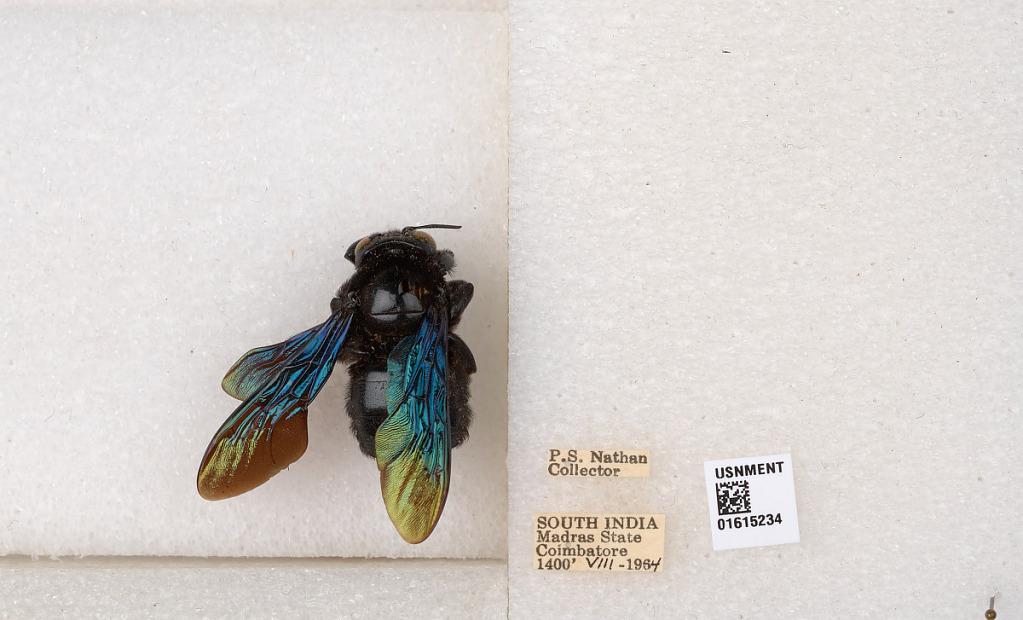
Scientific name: Xylocopa (Biluna) auripennis auripennis Lepeletier
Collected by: P. Nathan
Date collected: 1964-8-1
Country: India
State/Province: Tamil Nadu
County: Coimbatore
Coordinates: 10.9955, 76.9034